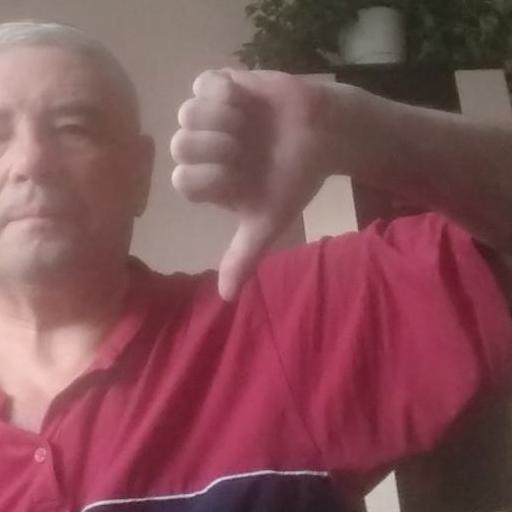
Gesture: dislike